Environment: real
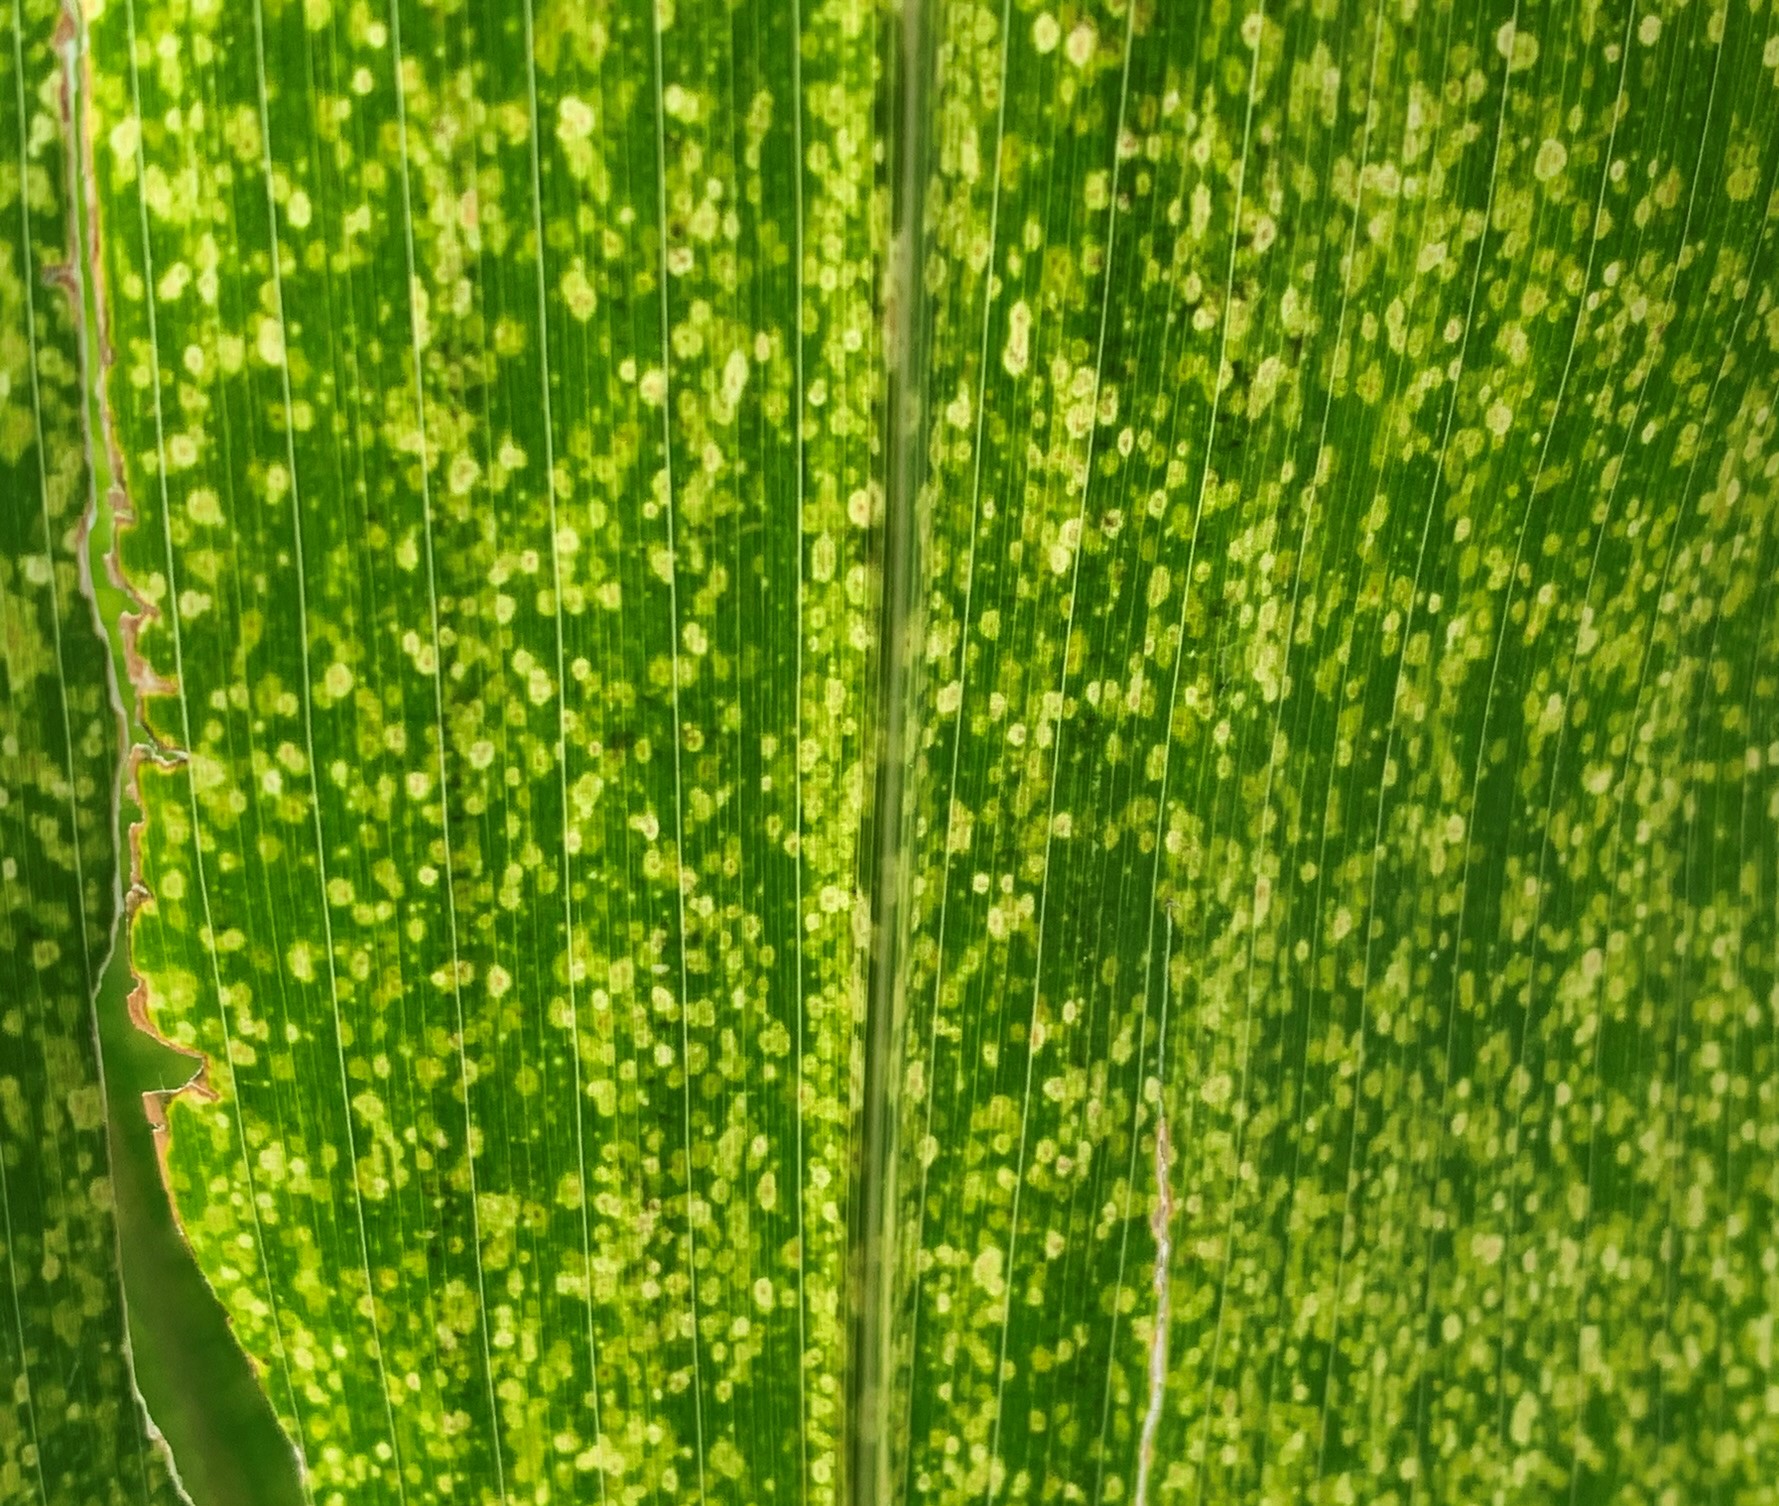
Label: lethal_necrosis